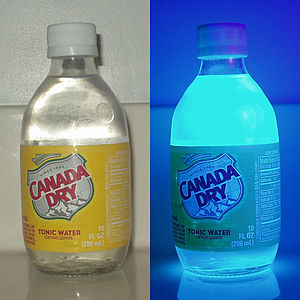
Kinin
Flaske med tonicvand, dels i almindeligt lys og UV-lys. Bemærk, at kinin er fluorescerende
Stoffet kinin, C₂₀H₂₄N₂O₂,